Archaeology of the Americas

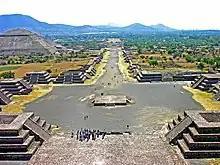
The Avenue of the Dead in Teotihuacan

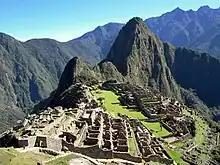
The iconic Machu Picchu, symbol of the Inca civilization

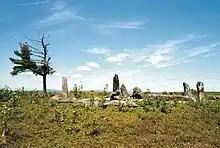
Burnt Hill Stone Circle, Heath, Massachusetts, United States

In February 2021, archaeologists from the University of Buenos Aires–National Scientific and Technical Research Council announced the discovery of 12 graves dated to 6,000–1,300 years ago in Argentine Northwest. Researchers also revealed necklaces and pendants next to some of the bodies. According to archaeologist Leticia Cortés, there were many kinds of burial methods, in individual or collective graves, and also in the posture of the bodies. Some were hyperflexed, like squatting, with the shoulders touching the knees.